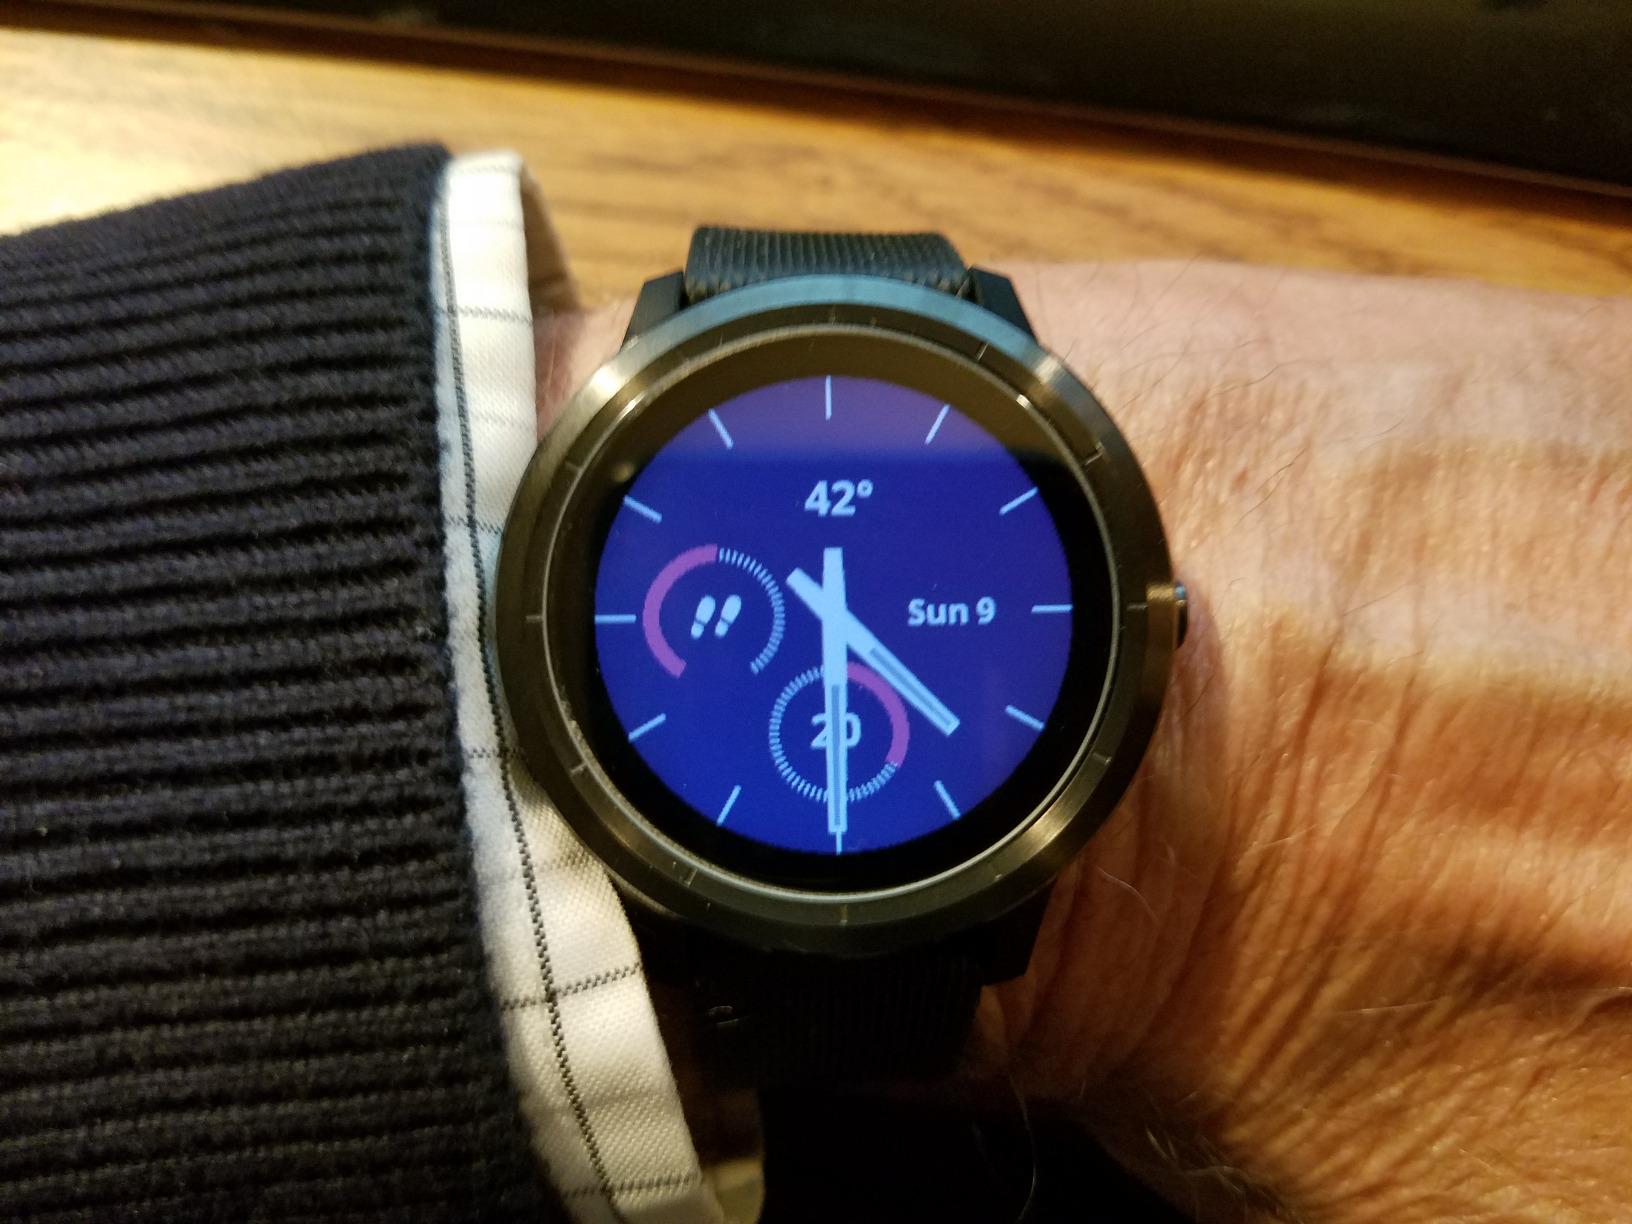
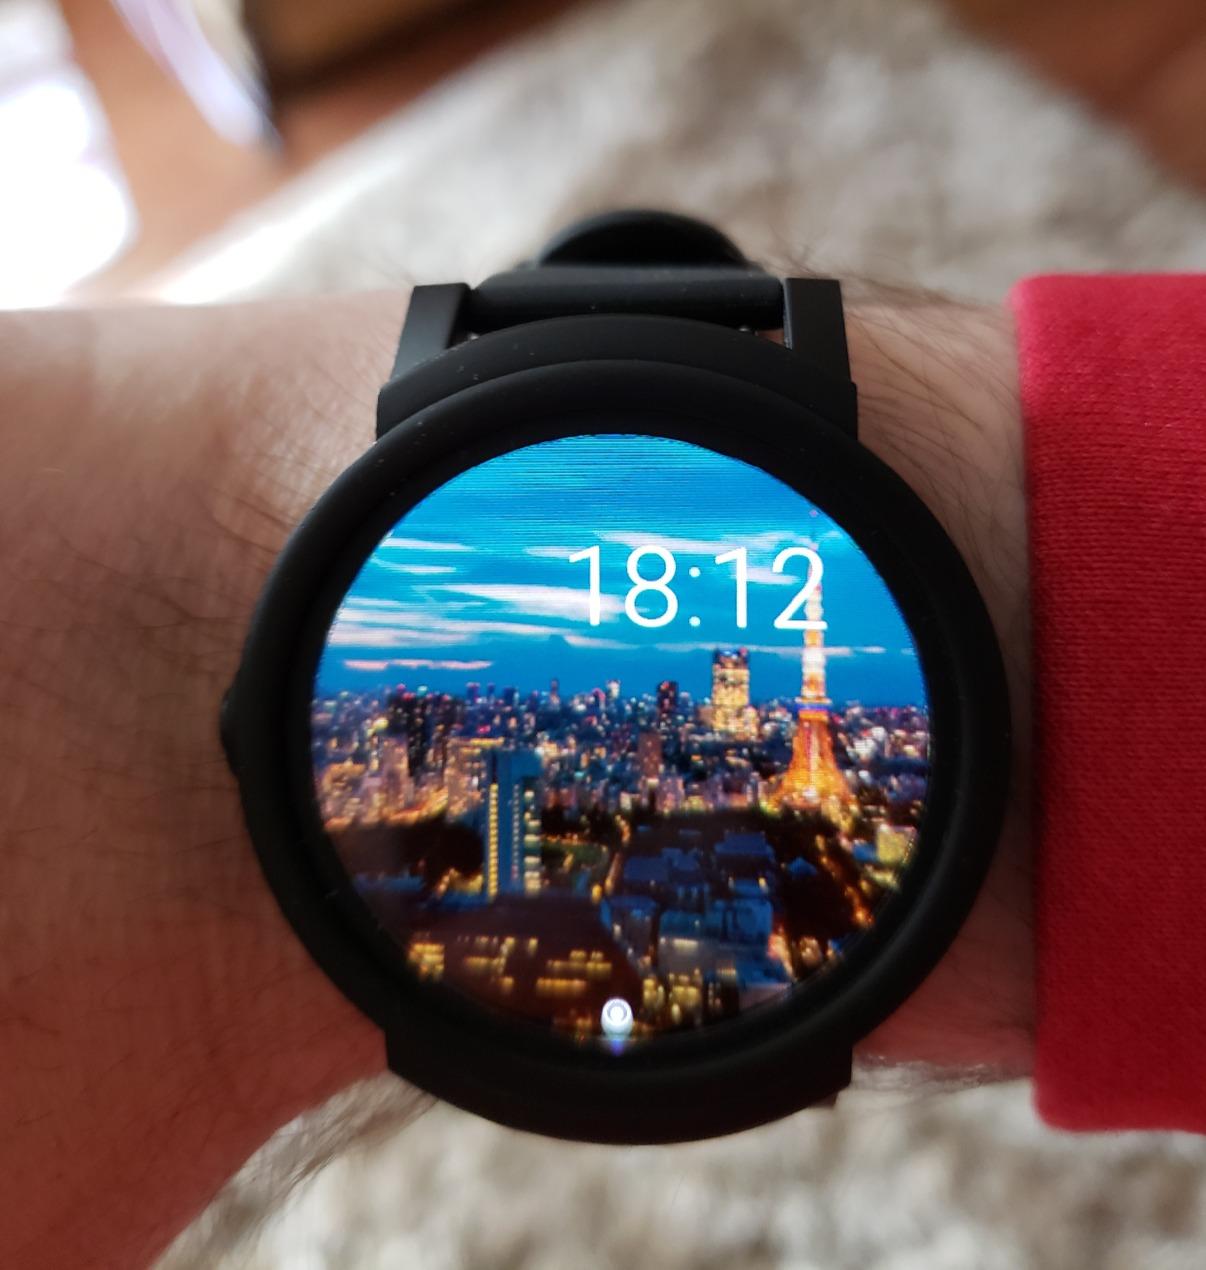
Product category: smartwatch
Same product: no